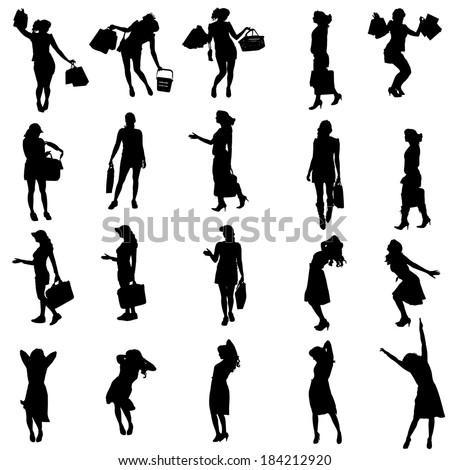
vector silhouettes of different people on a white background .